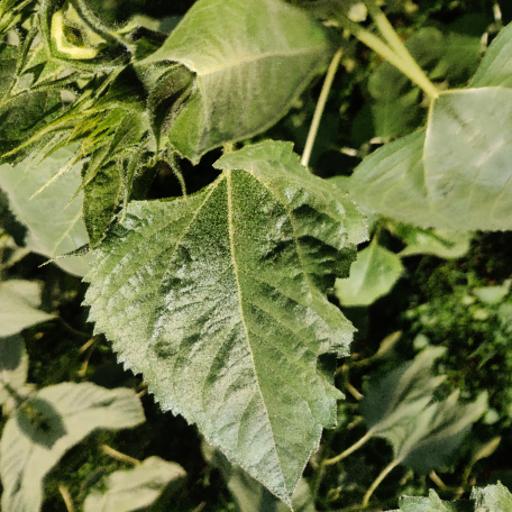
Label: Fresh_leaf